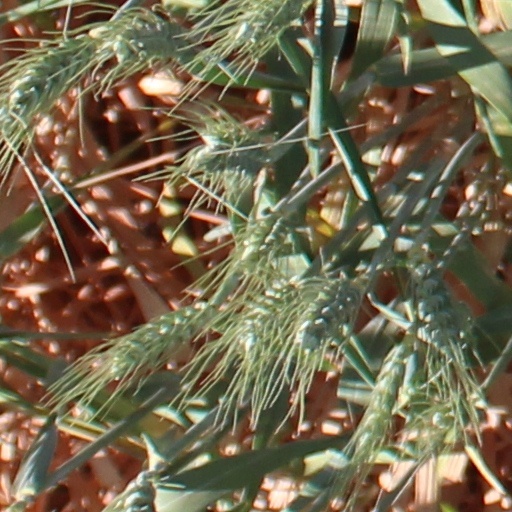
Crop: wheat